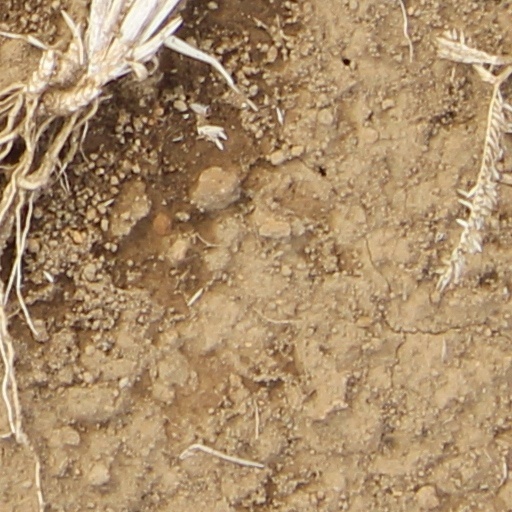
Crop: wheat